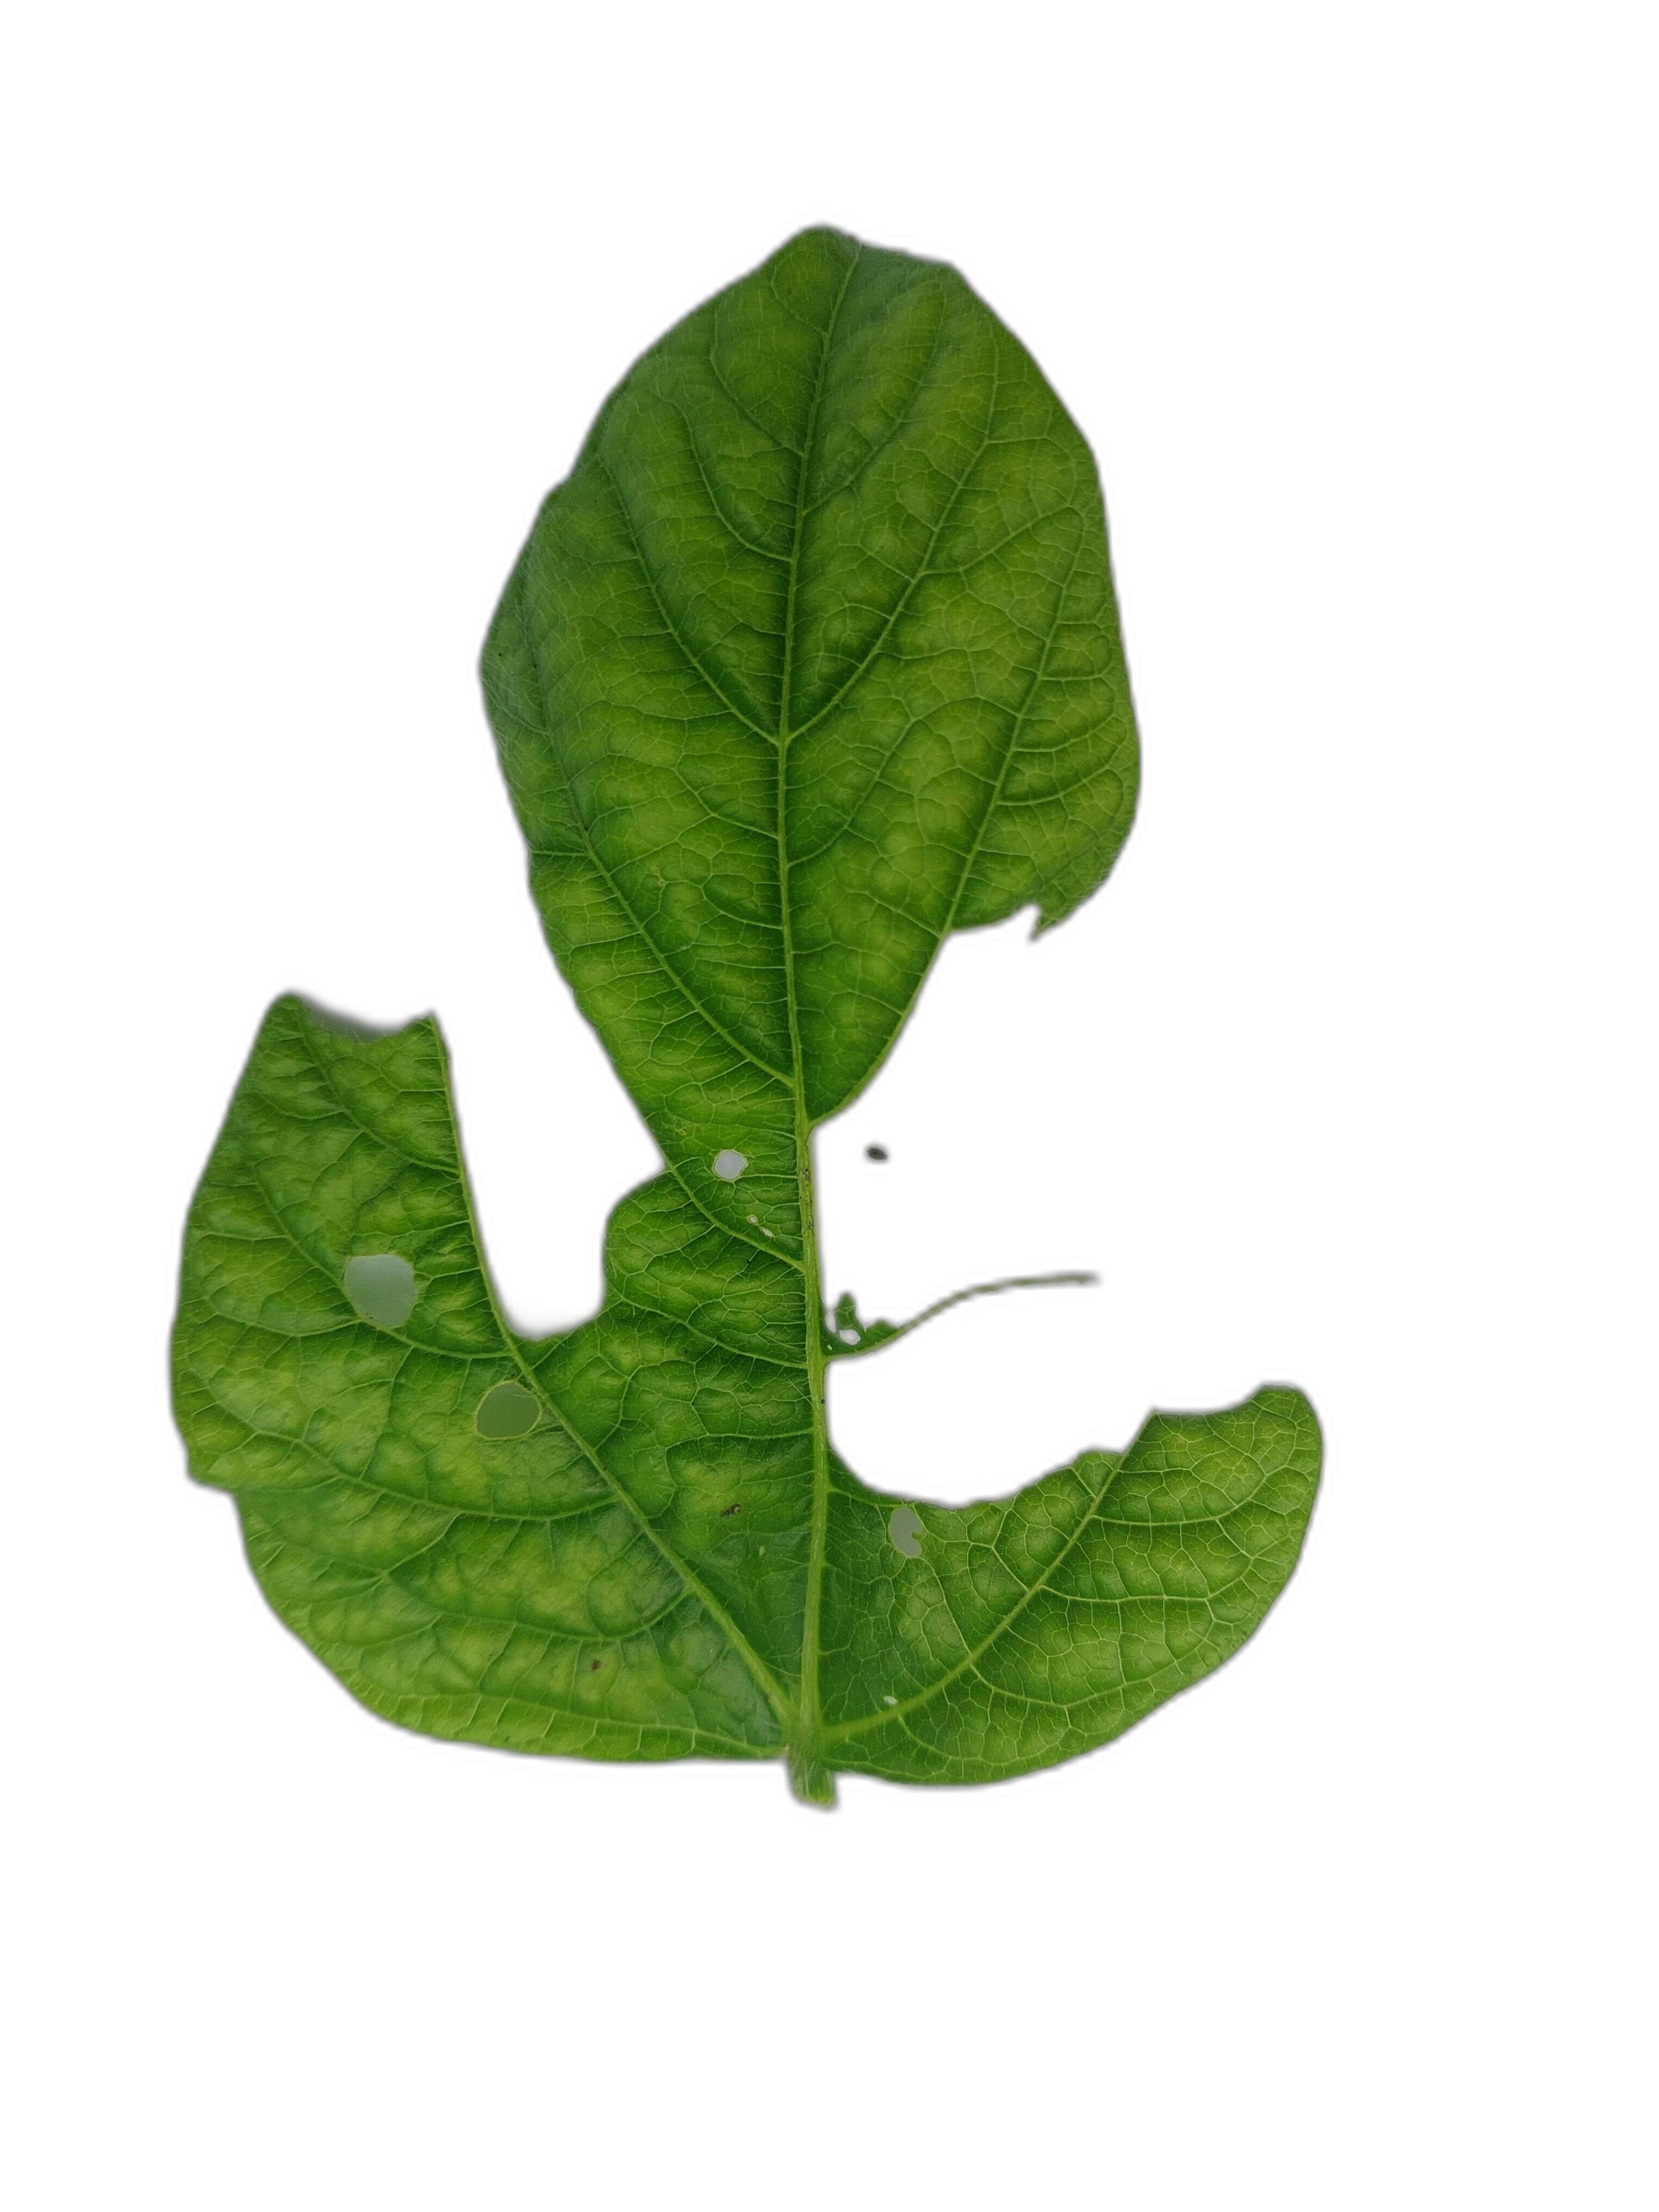
Label: Leaf Crinkle